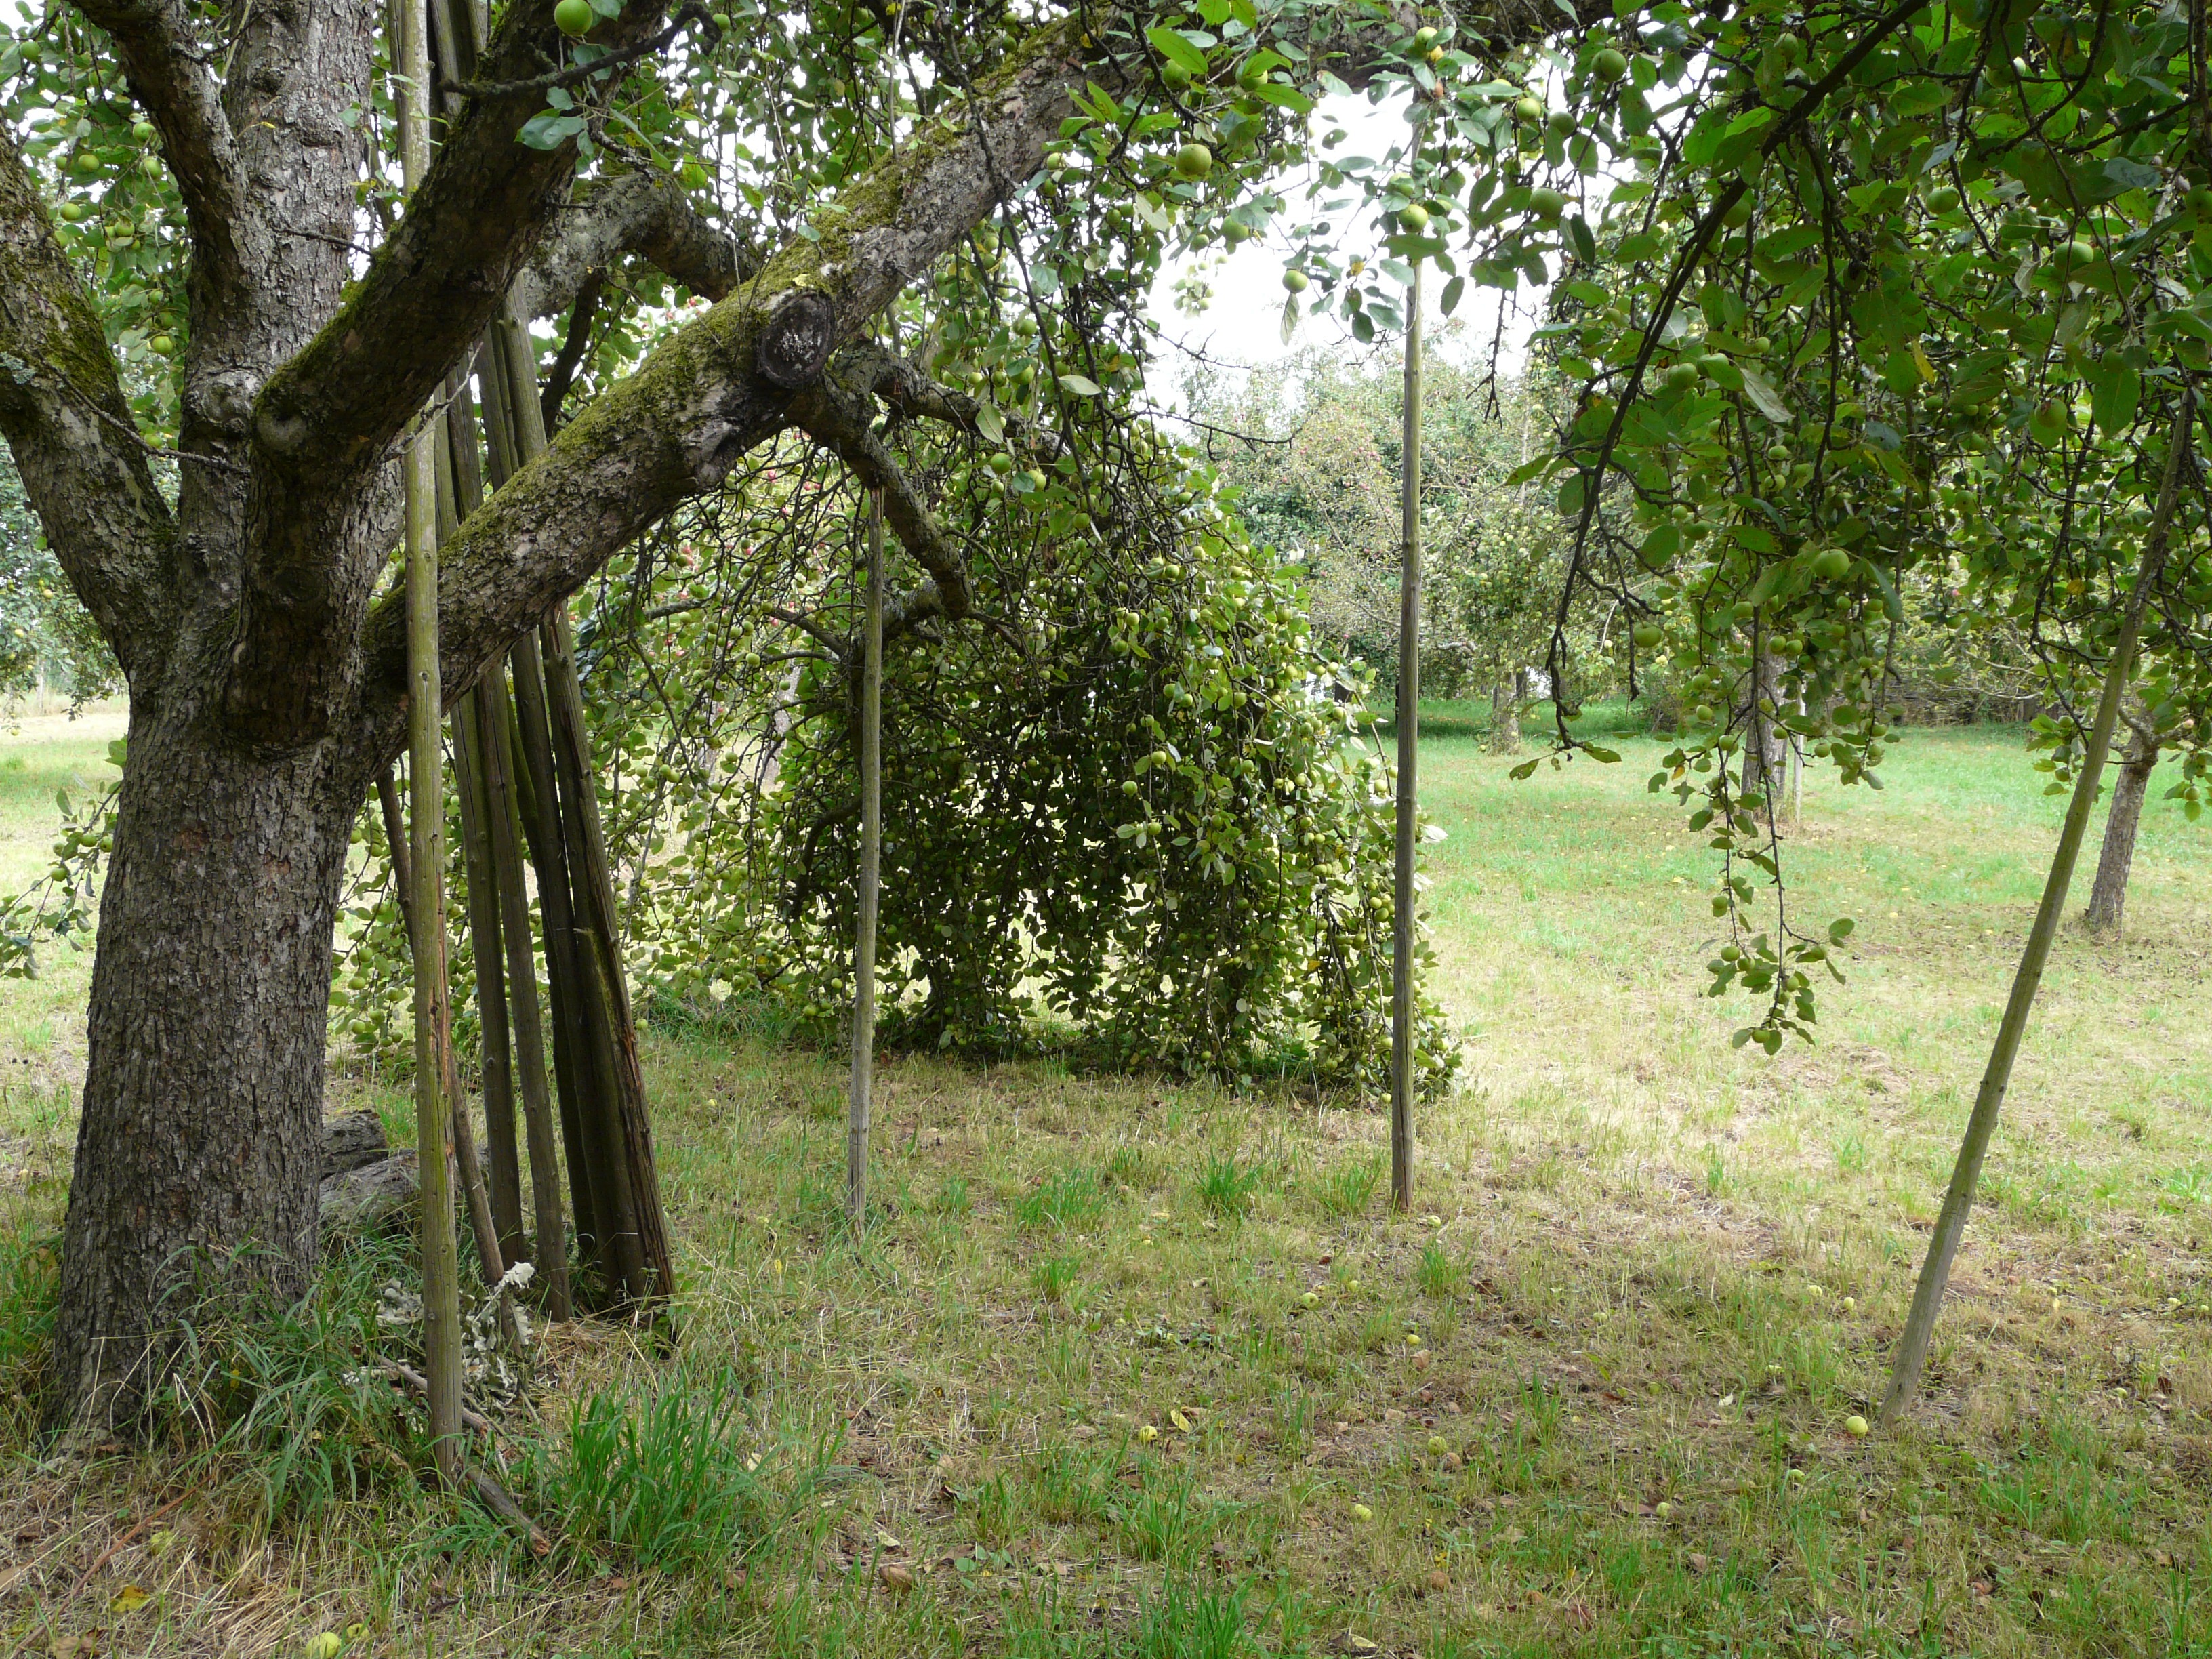
tree, forest, plant, trail, fruit, orchard, harvest, jungle, agriculture, fruit tree, plantation, grove, hard, woodland, habitat, ecosystem, support, fill, depend, fruit growing, biome, natural environment, woody plant, apple tree like column, bitz, bongert, bungert